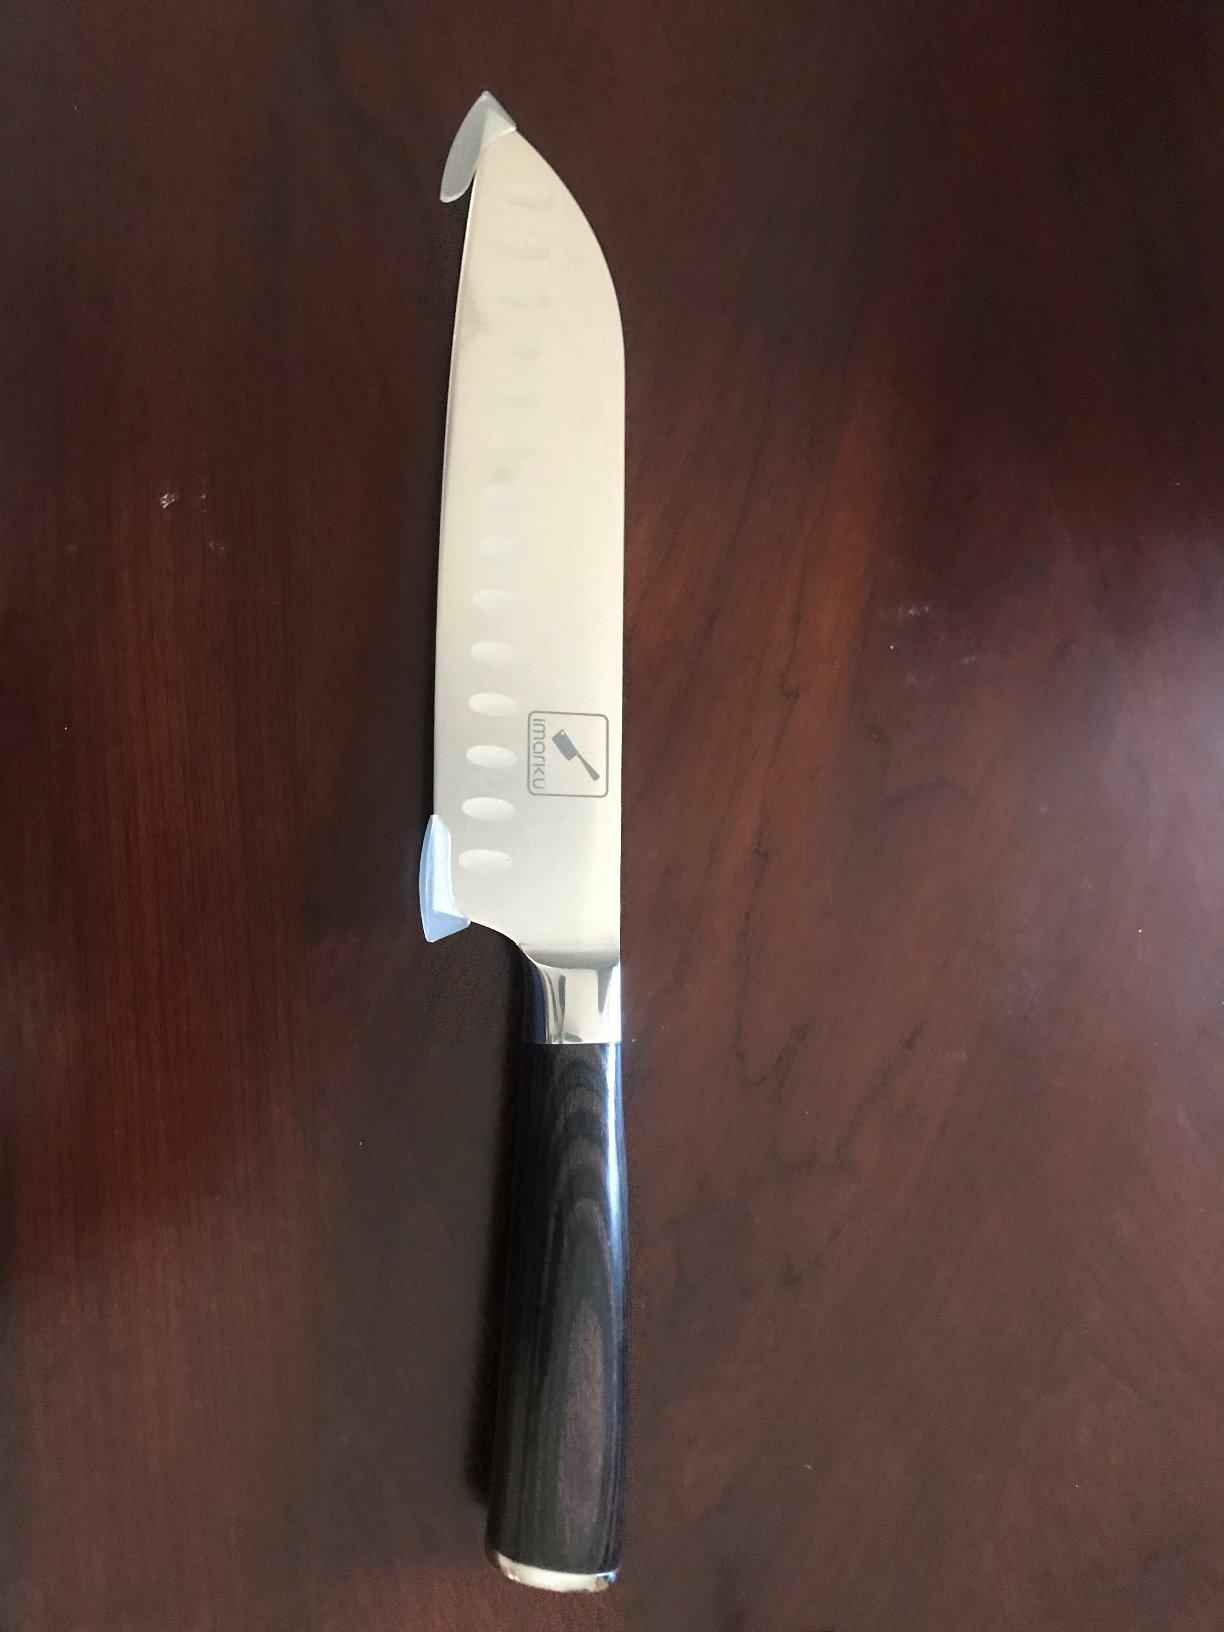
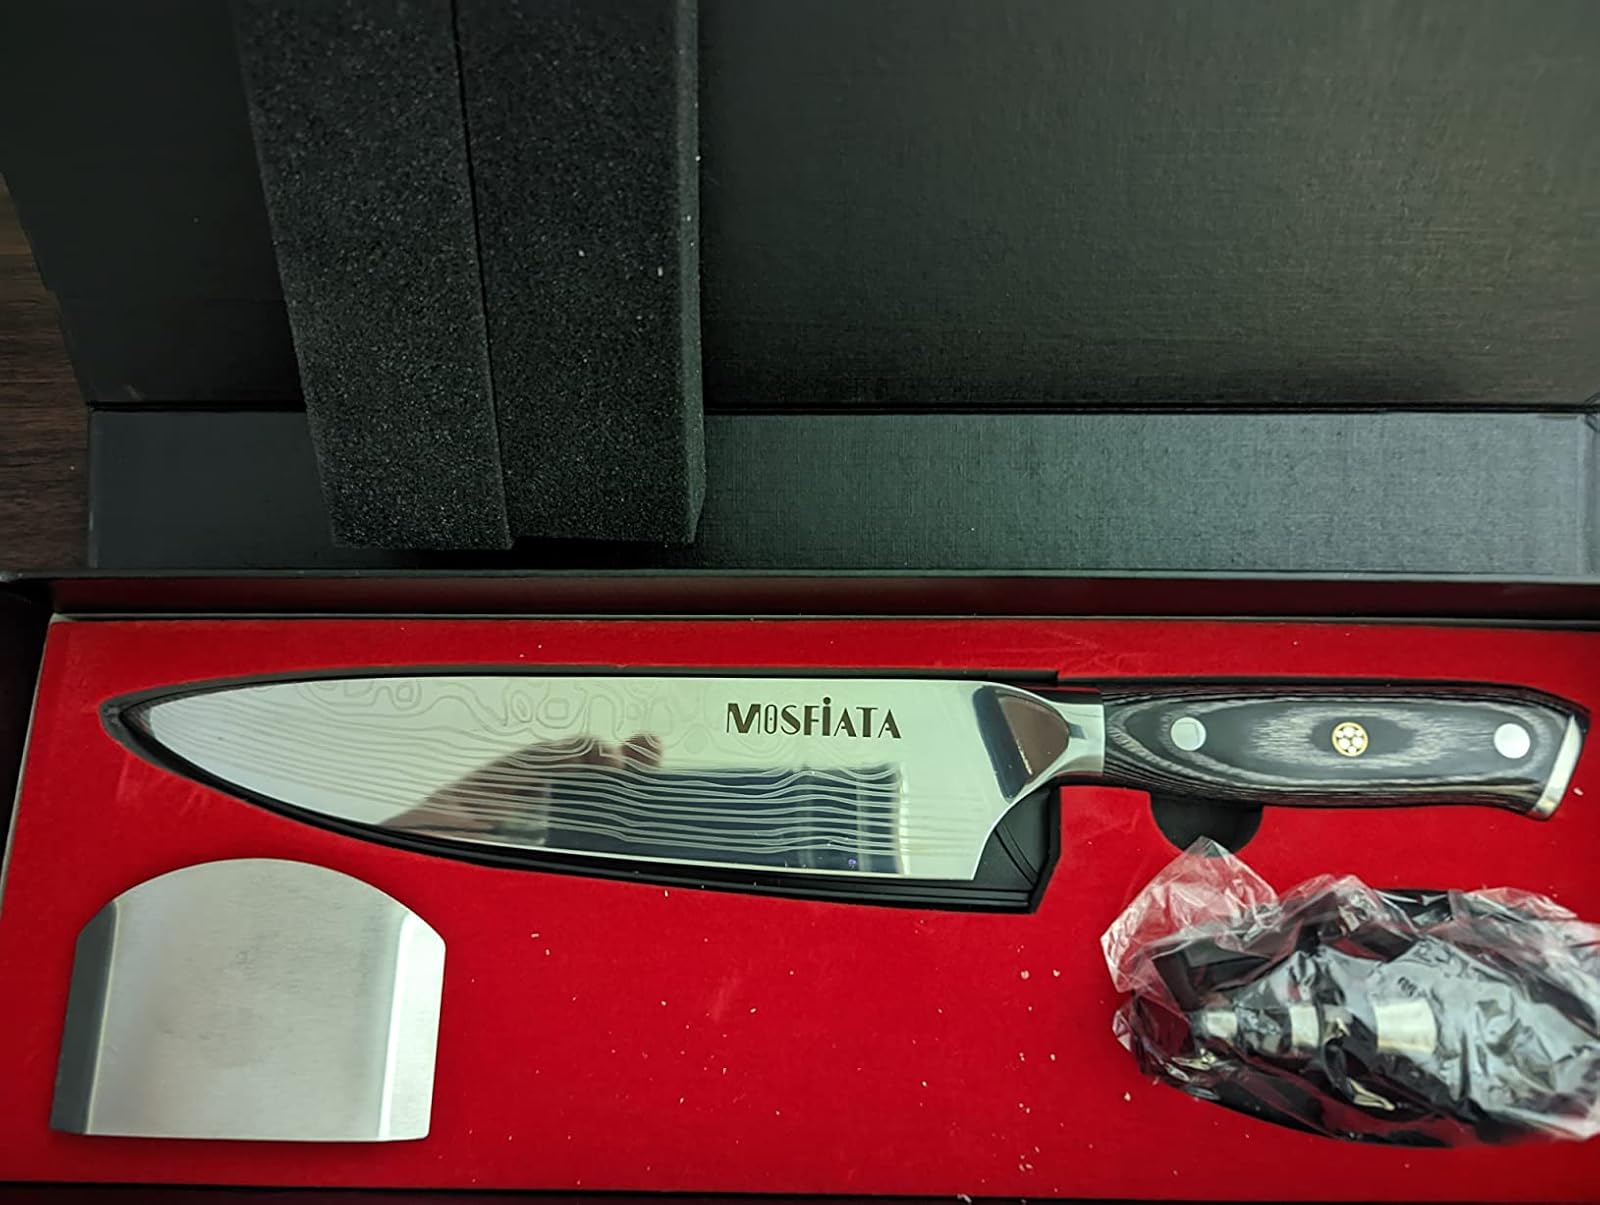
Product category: items_knife
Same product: no